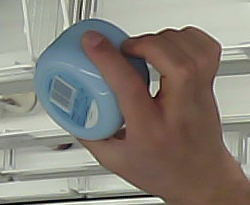
Product: nivea_baby